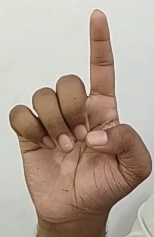
ASL sign: D